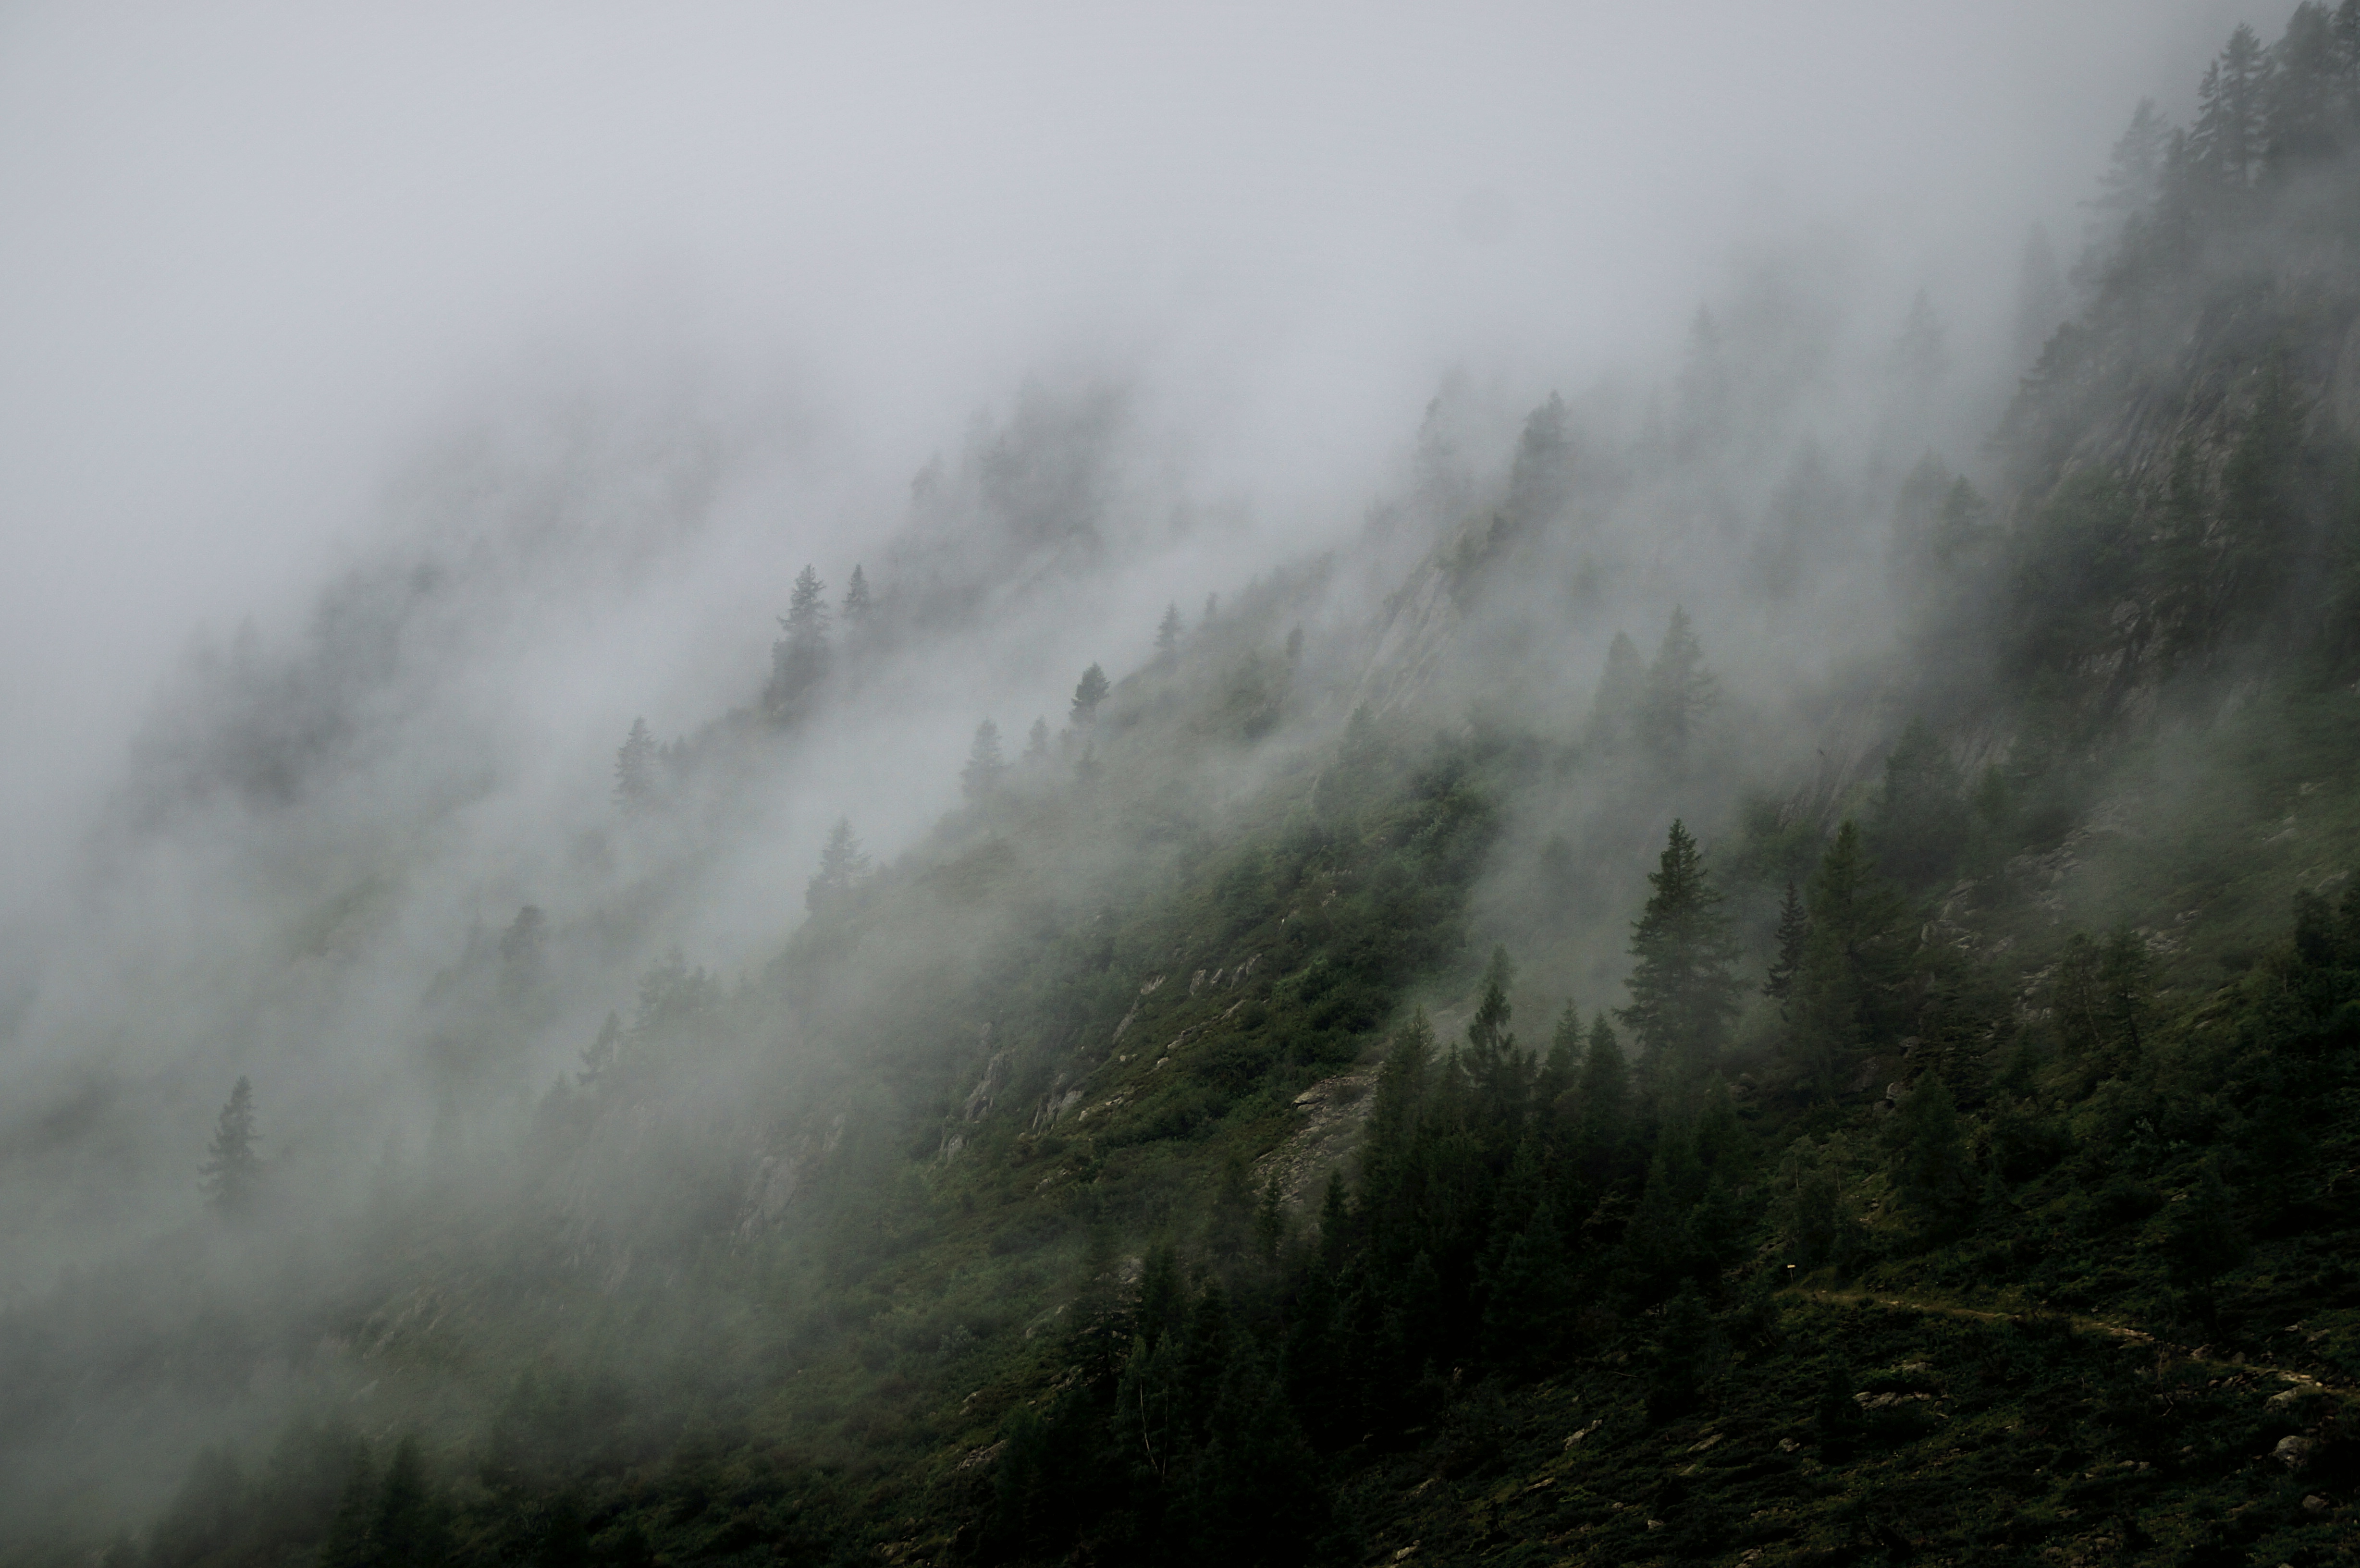
landscape, nature, forest, mountain, cloud, fog, mist, sunlight, morning, wave, mountain range, foggy, weather, haze, trees, outdoors, drizzle, atmospheric phenomenon, atmosphere of earth, mountainous landforms, geological phenomenon